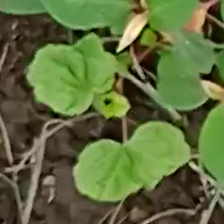
Weed species: Little_Mallow(Malva parviflora)